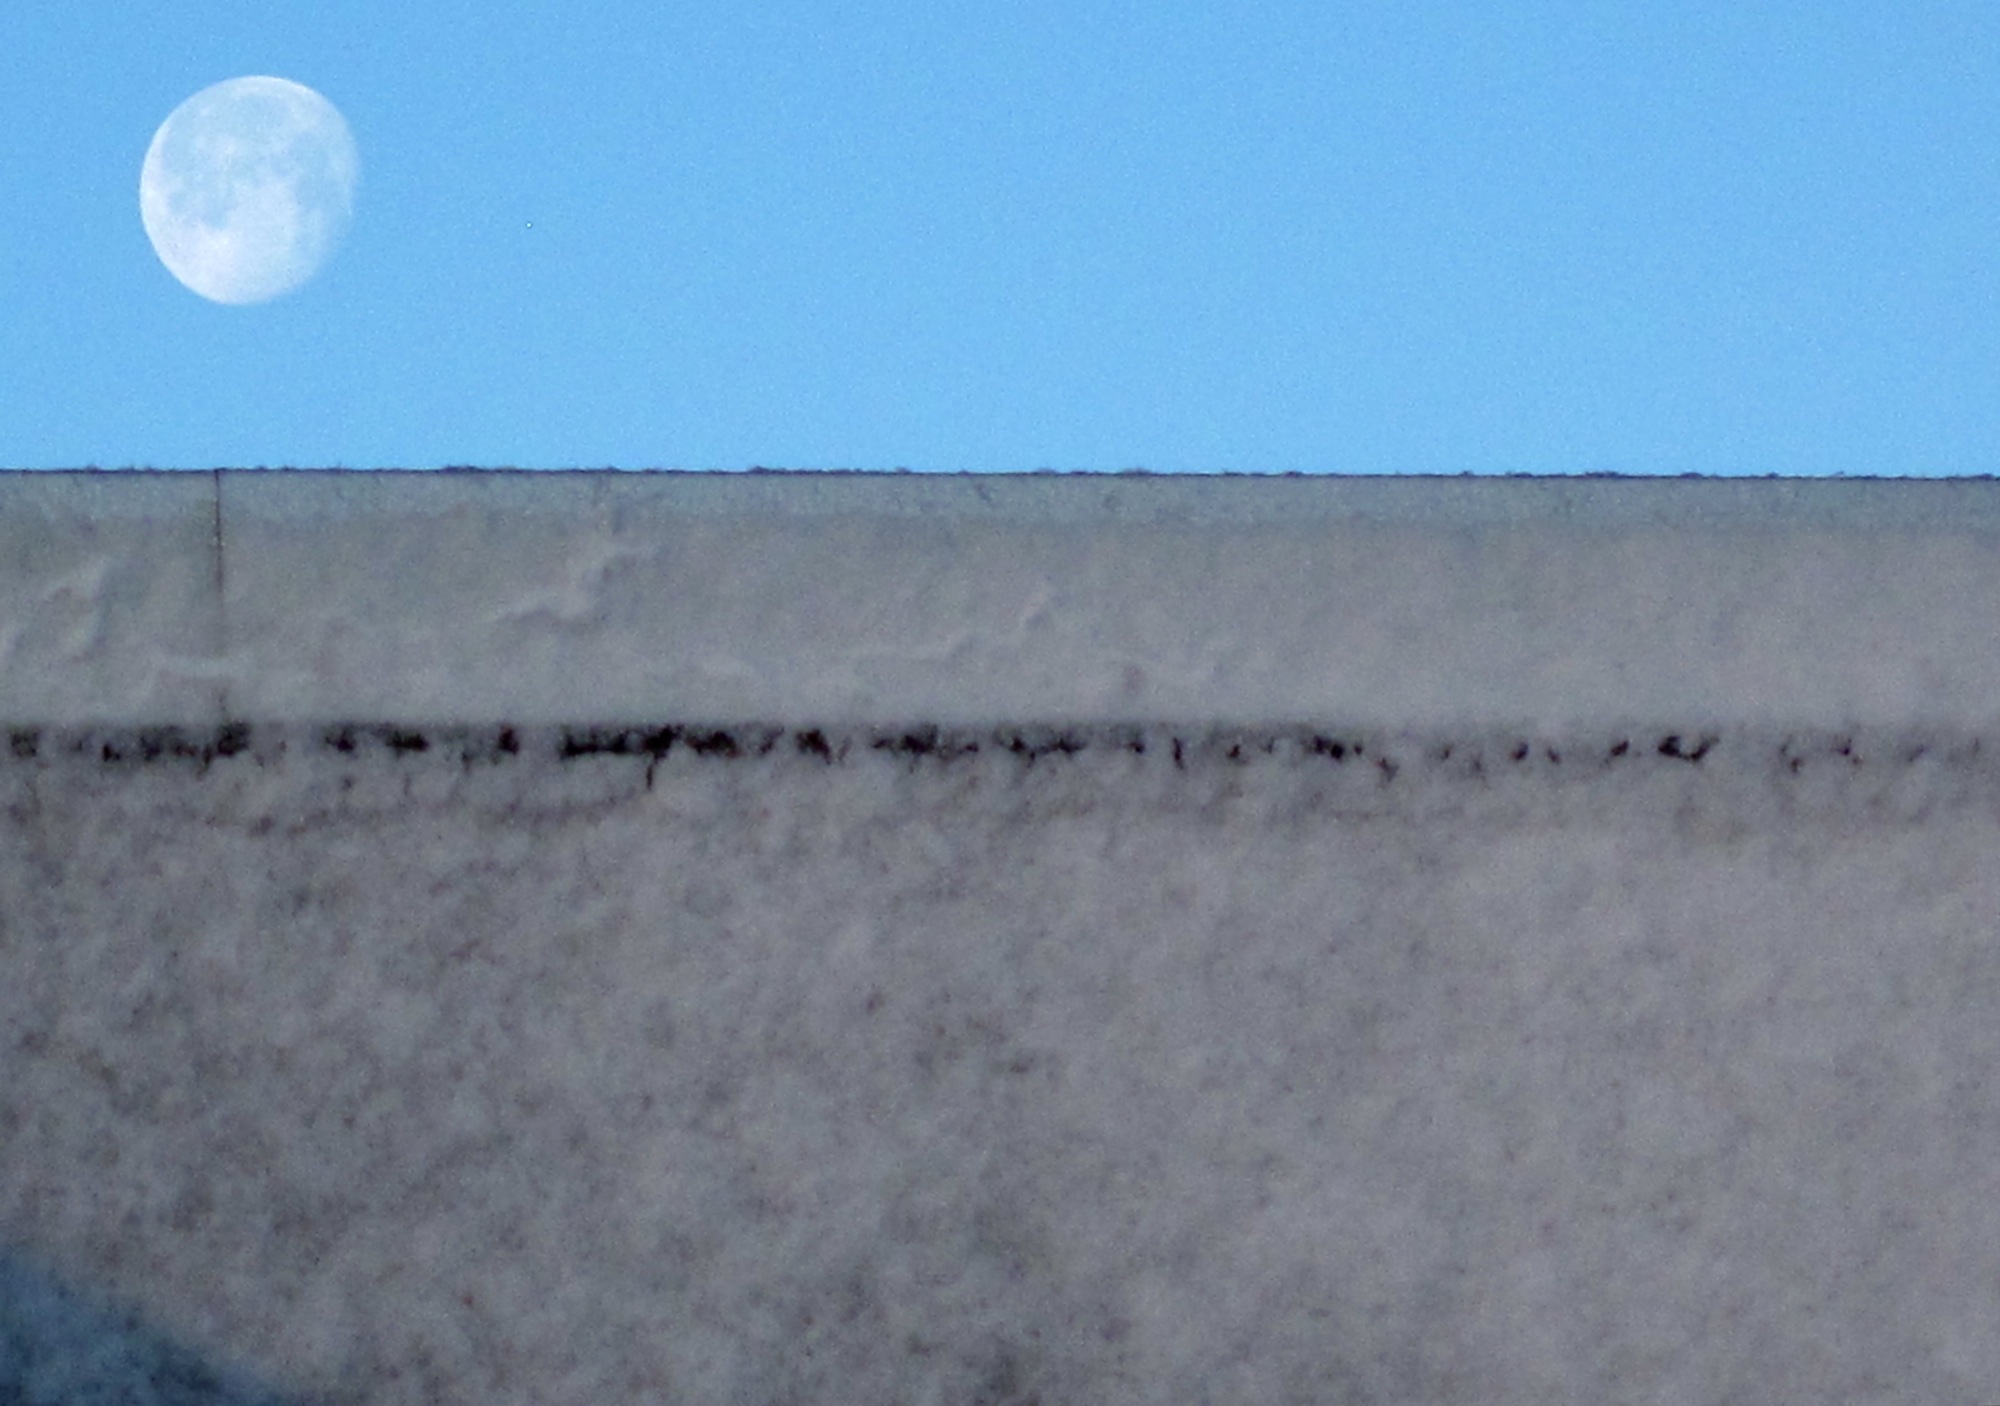
snow, wind, ice, weather, iceland, skinnhufa, freezing